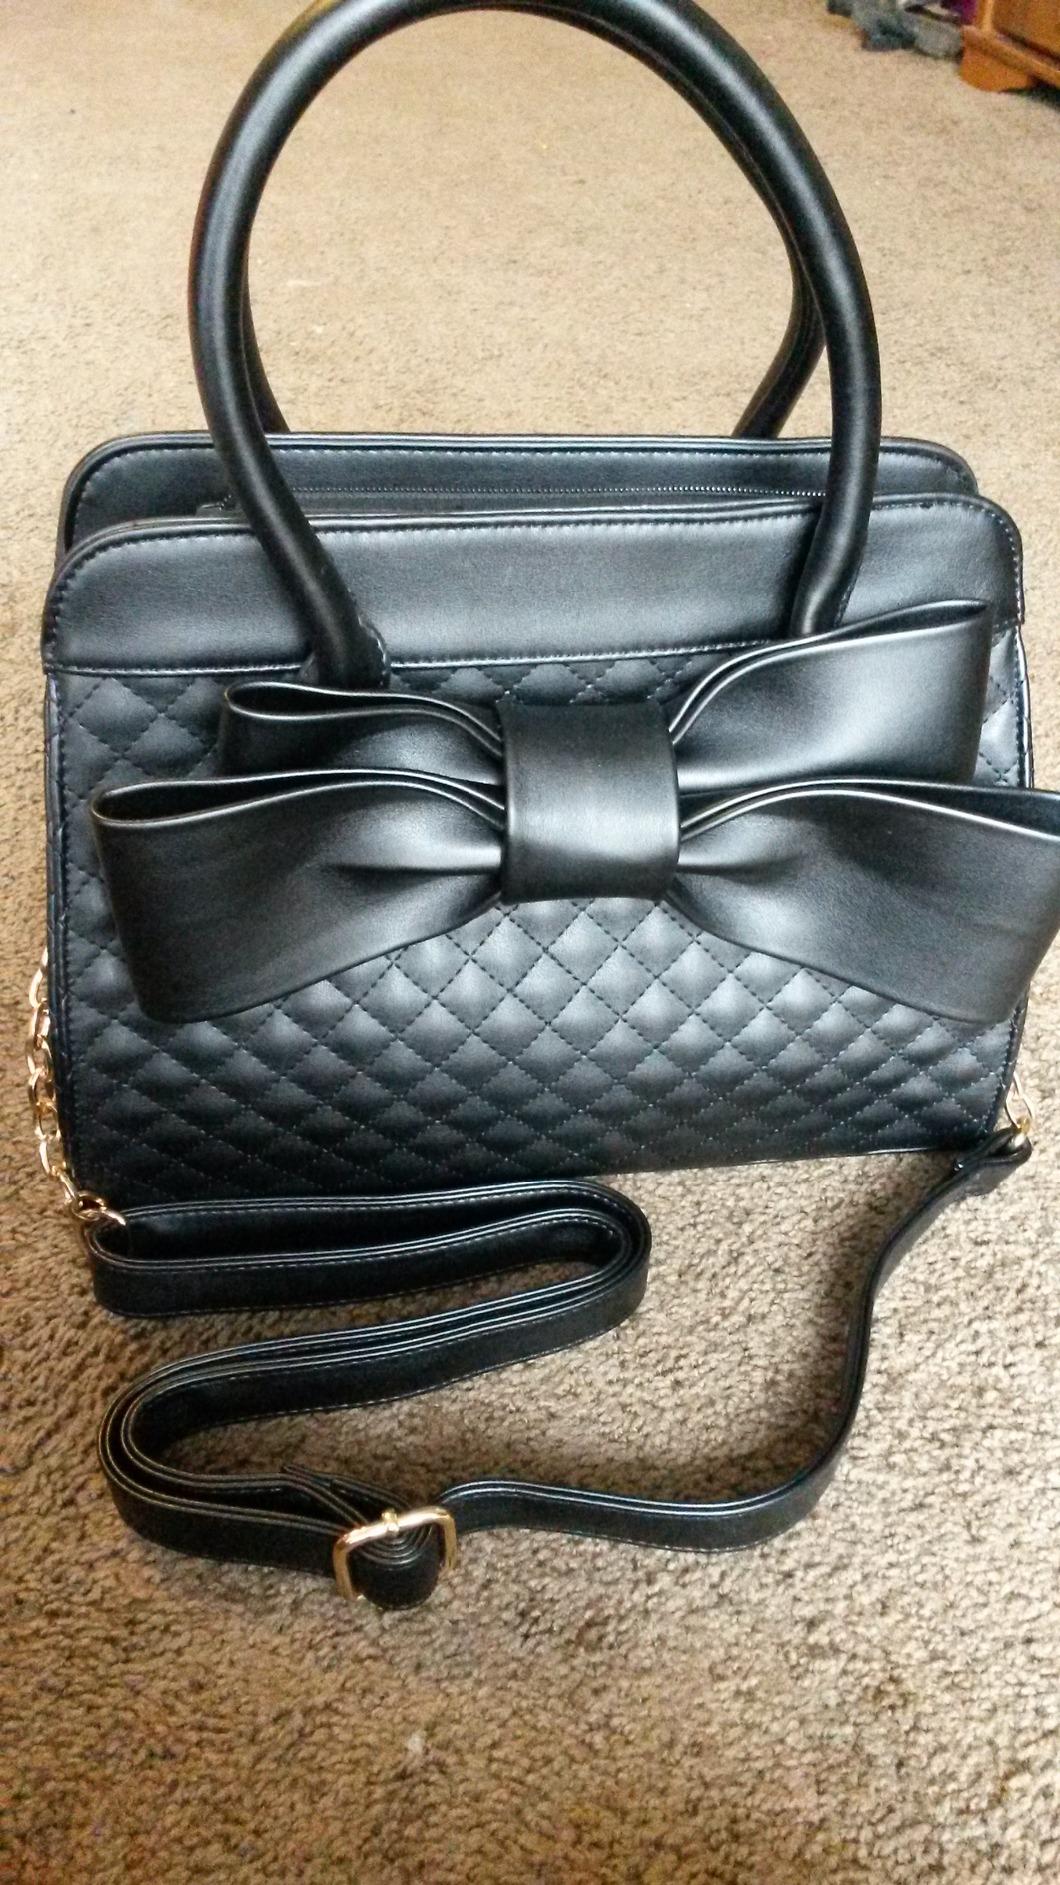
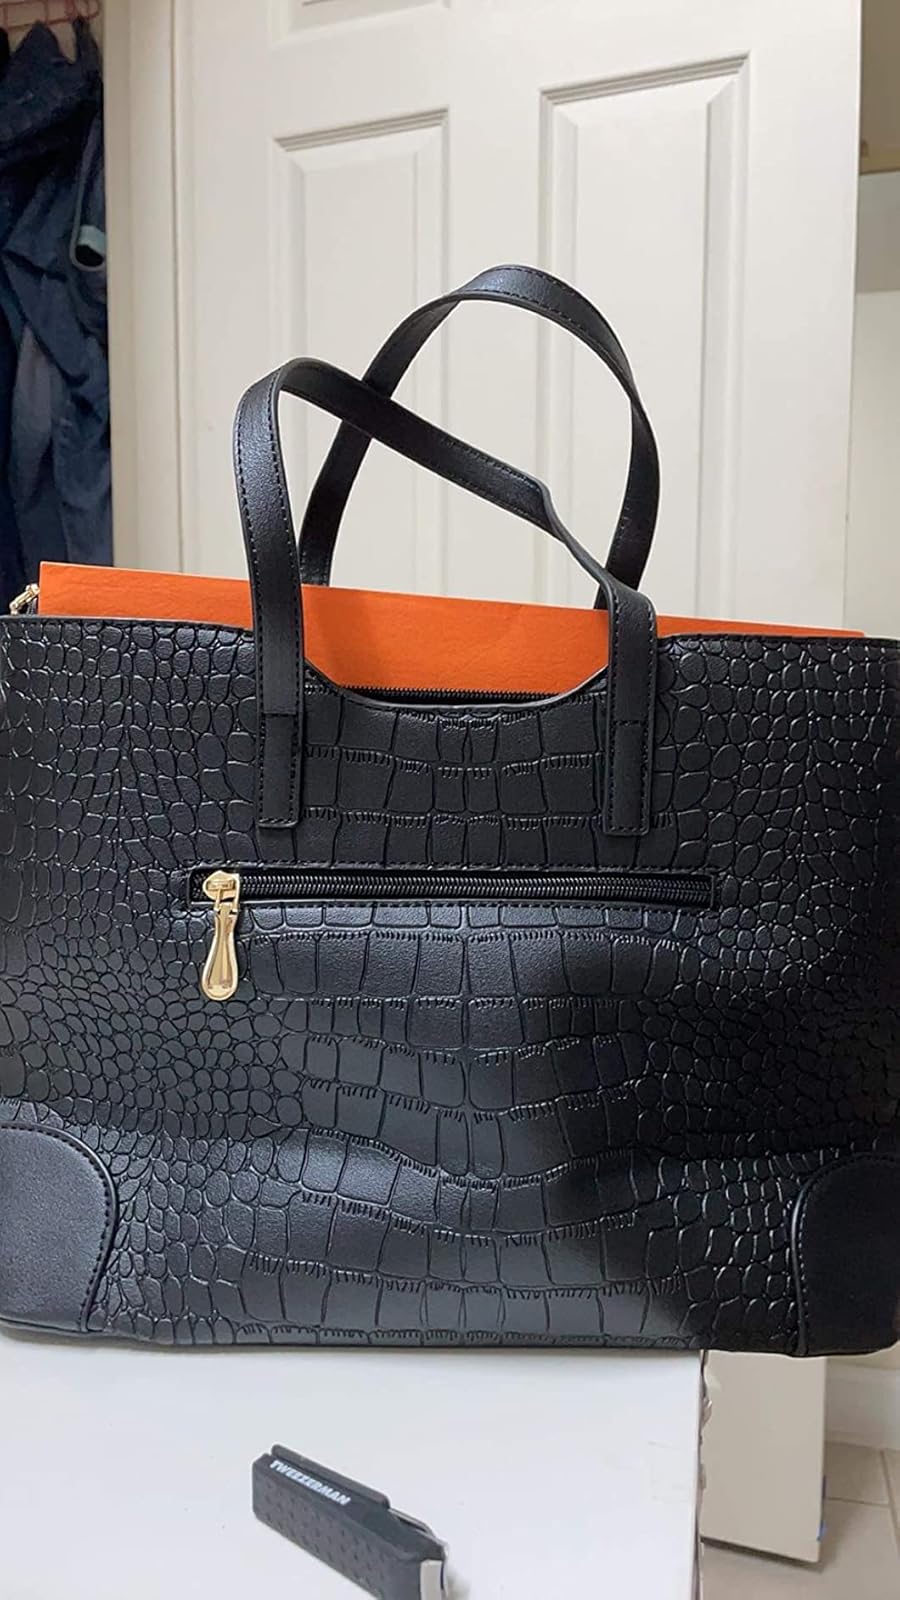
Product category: accessories_handbag
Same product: no